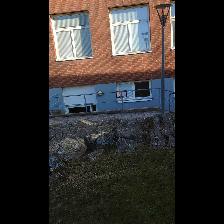
Label: NonHuman